Zonites sariae

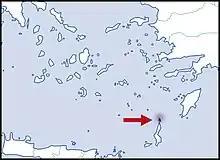
distribution

This species is endemic to the island Saria, Dodecanese, Greece. It's estimated Extent of occurrence is 12 km.